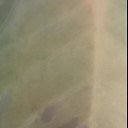
Label: Leaf_rust